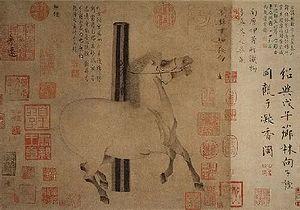
La dynastie Tang est une dynastie chinoise précédée par la dynastie Sui et suivie par la période des Cinq Dynasties et des Dix Royaumes. Elle a été fondée par la famille Li, qui prit le pouvoir durant le déclin et la chute de l'empire Sui.
L'Art de la dynastie Tang concerne l'art chinois réalisé sous la dynastie Tang. La période a vu de grandes réalisations sous de nombreuses formes: peinture, sculpture, calligraphie, musique, danse et littérature. La dynastie Tang, avec sa capitale à Chang'an, la ville la plus peuplée du monde à l'époque, est considérée par les historiens comme un point culminant de la civilisation chinoise - à égalité voire au-dessus des Han. La période Tang était considérée comme l'âge d'or de la littérature et de l'art.